WNCX

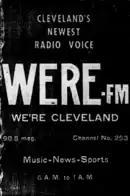

The station first went on the air in 1948 as WERE-FM and was the FM outlet for , where it primarily simulcast the programming of its more popular AM sister station over the next 24 years. Founded by former Cleveland mayor Ray T. Miller's Cleveland Broadcasting Incorporated, WERE-FM actually signed on one year prior to its AM counterpart.